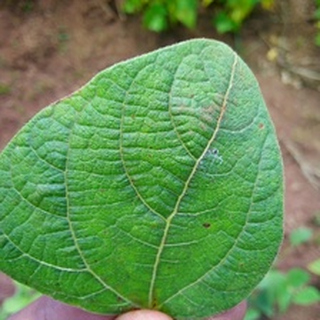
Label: healthy_bean